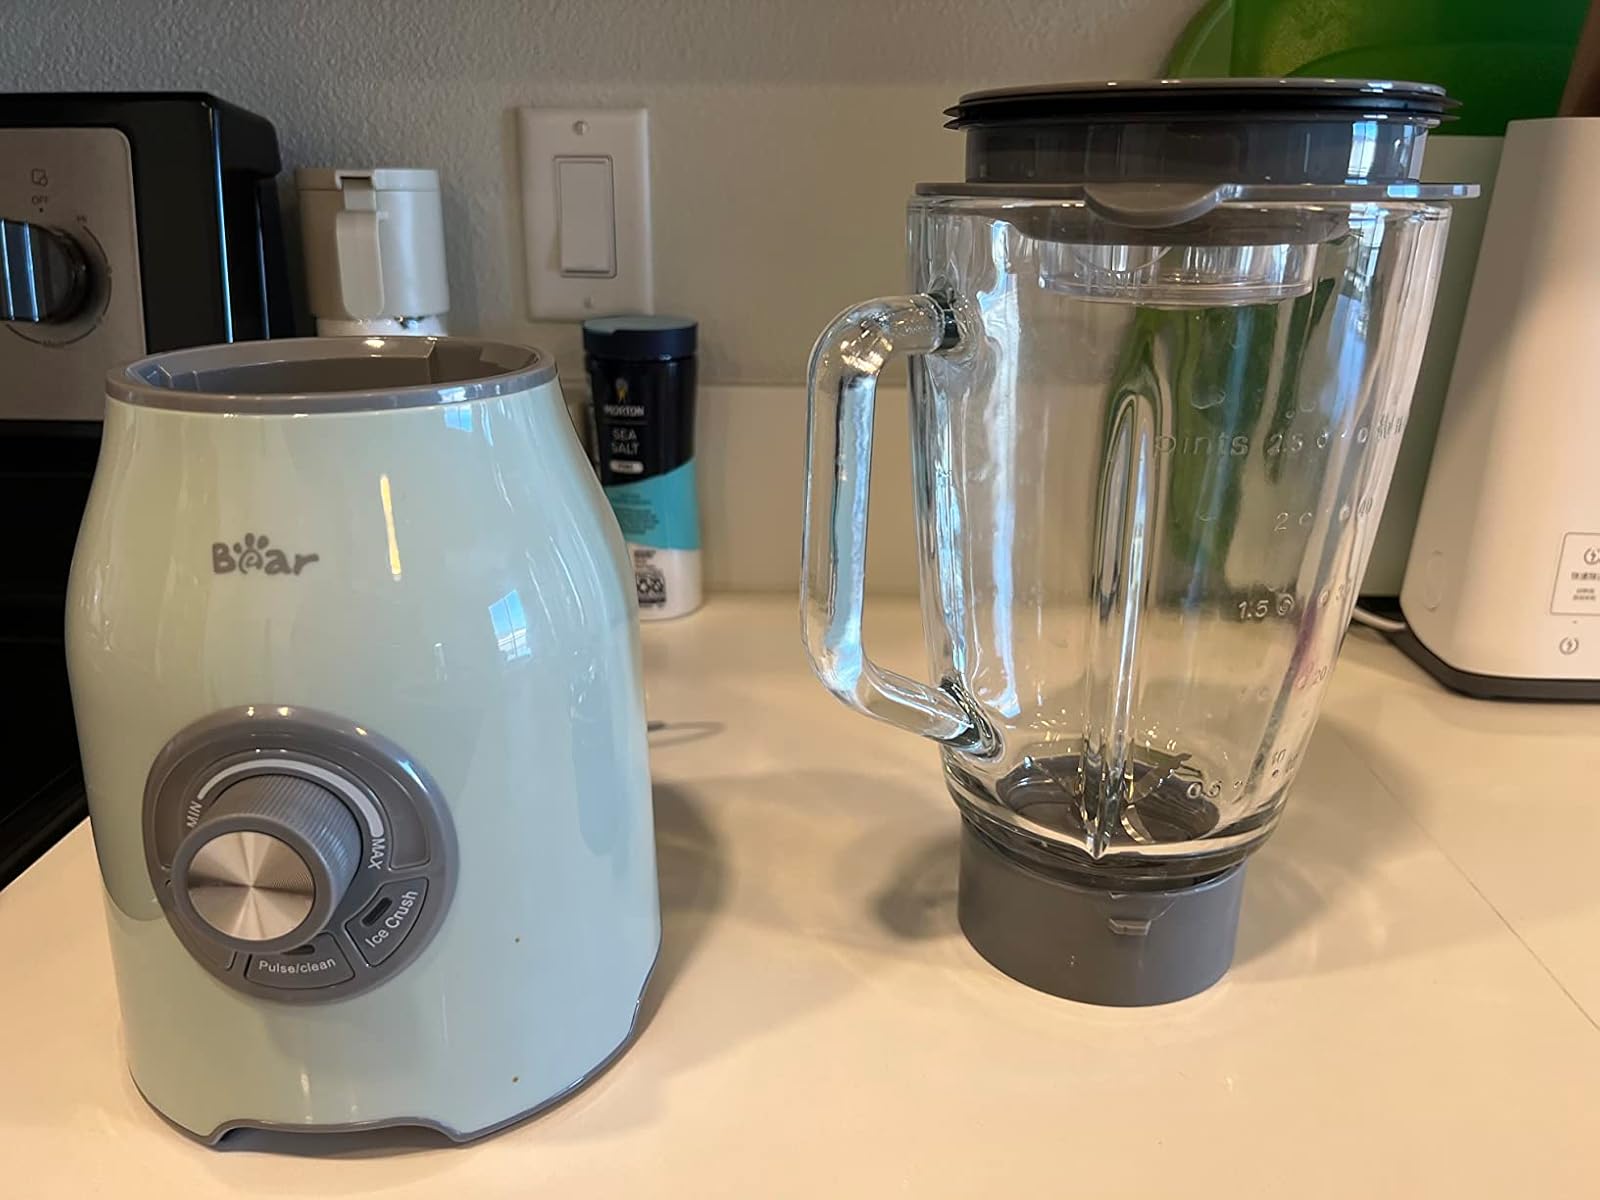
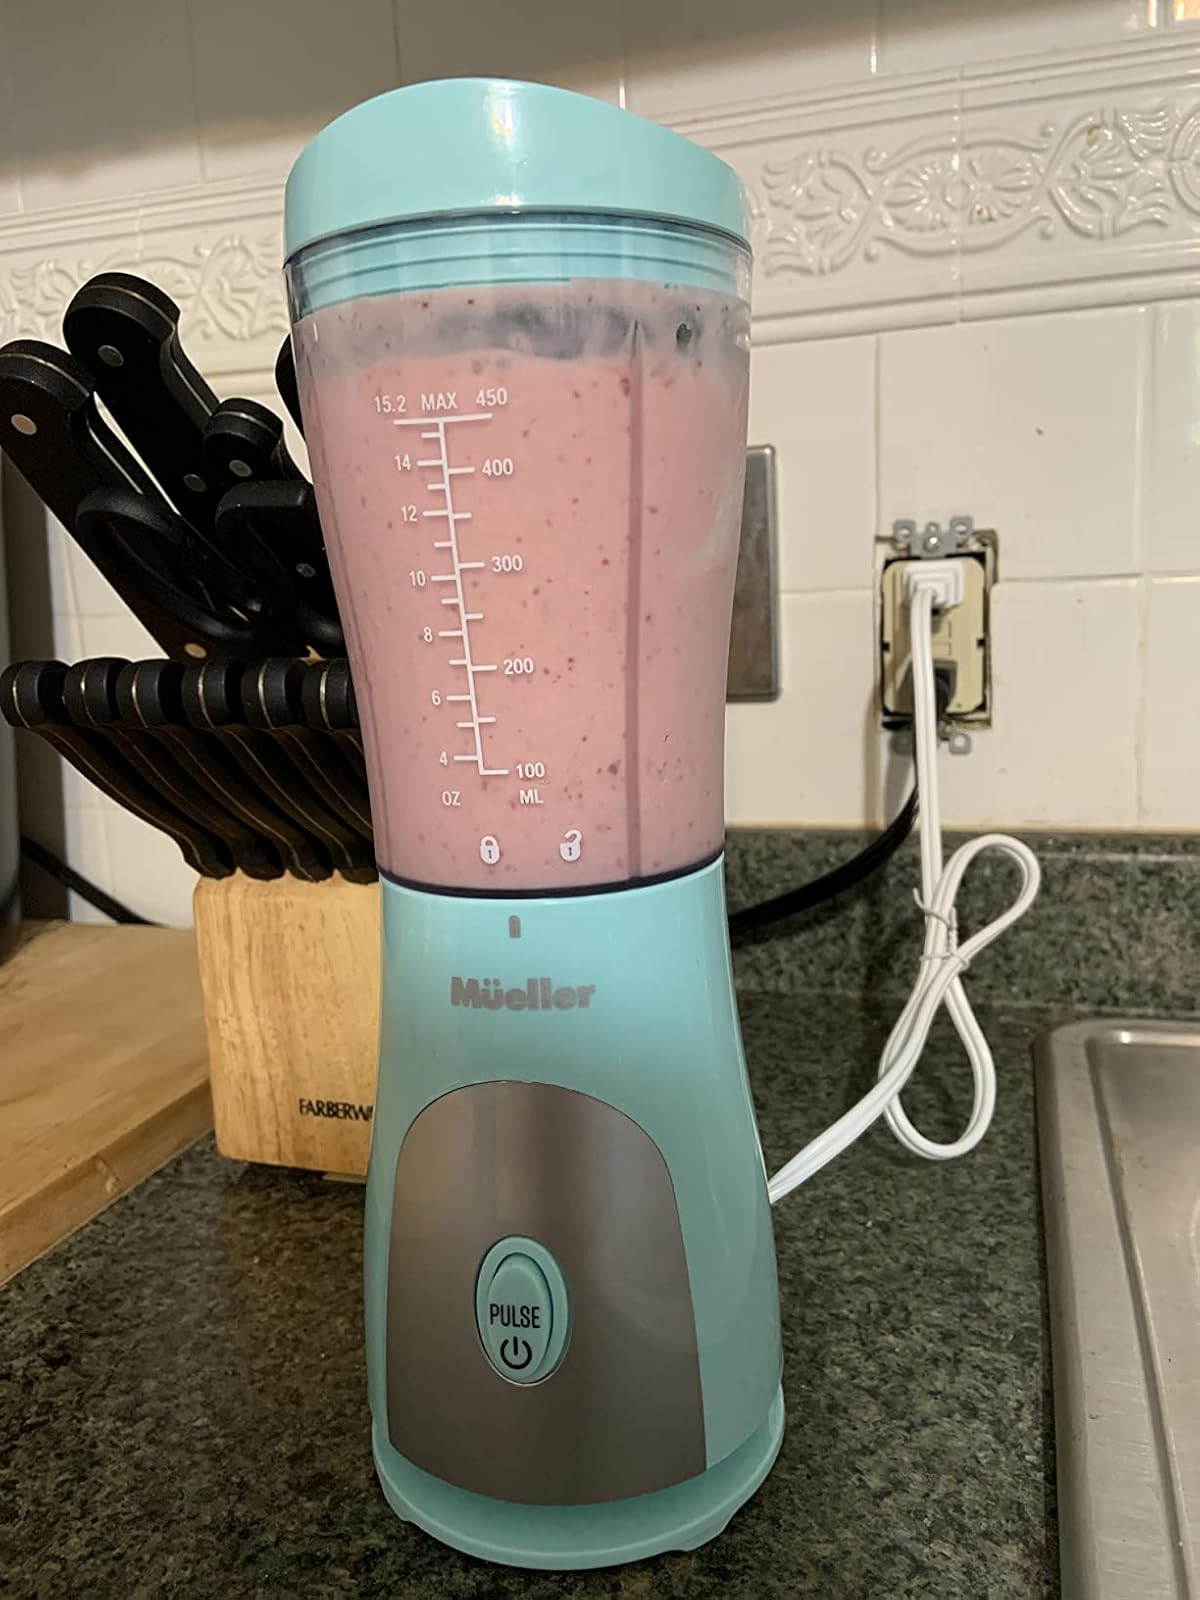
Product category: items_blender
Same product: no